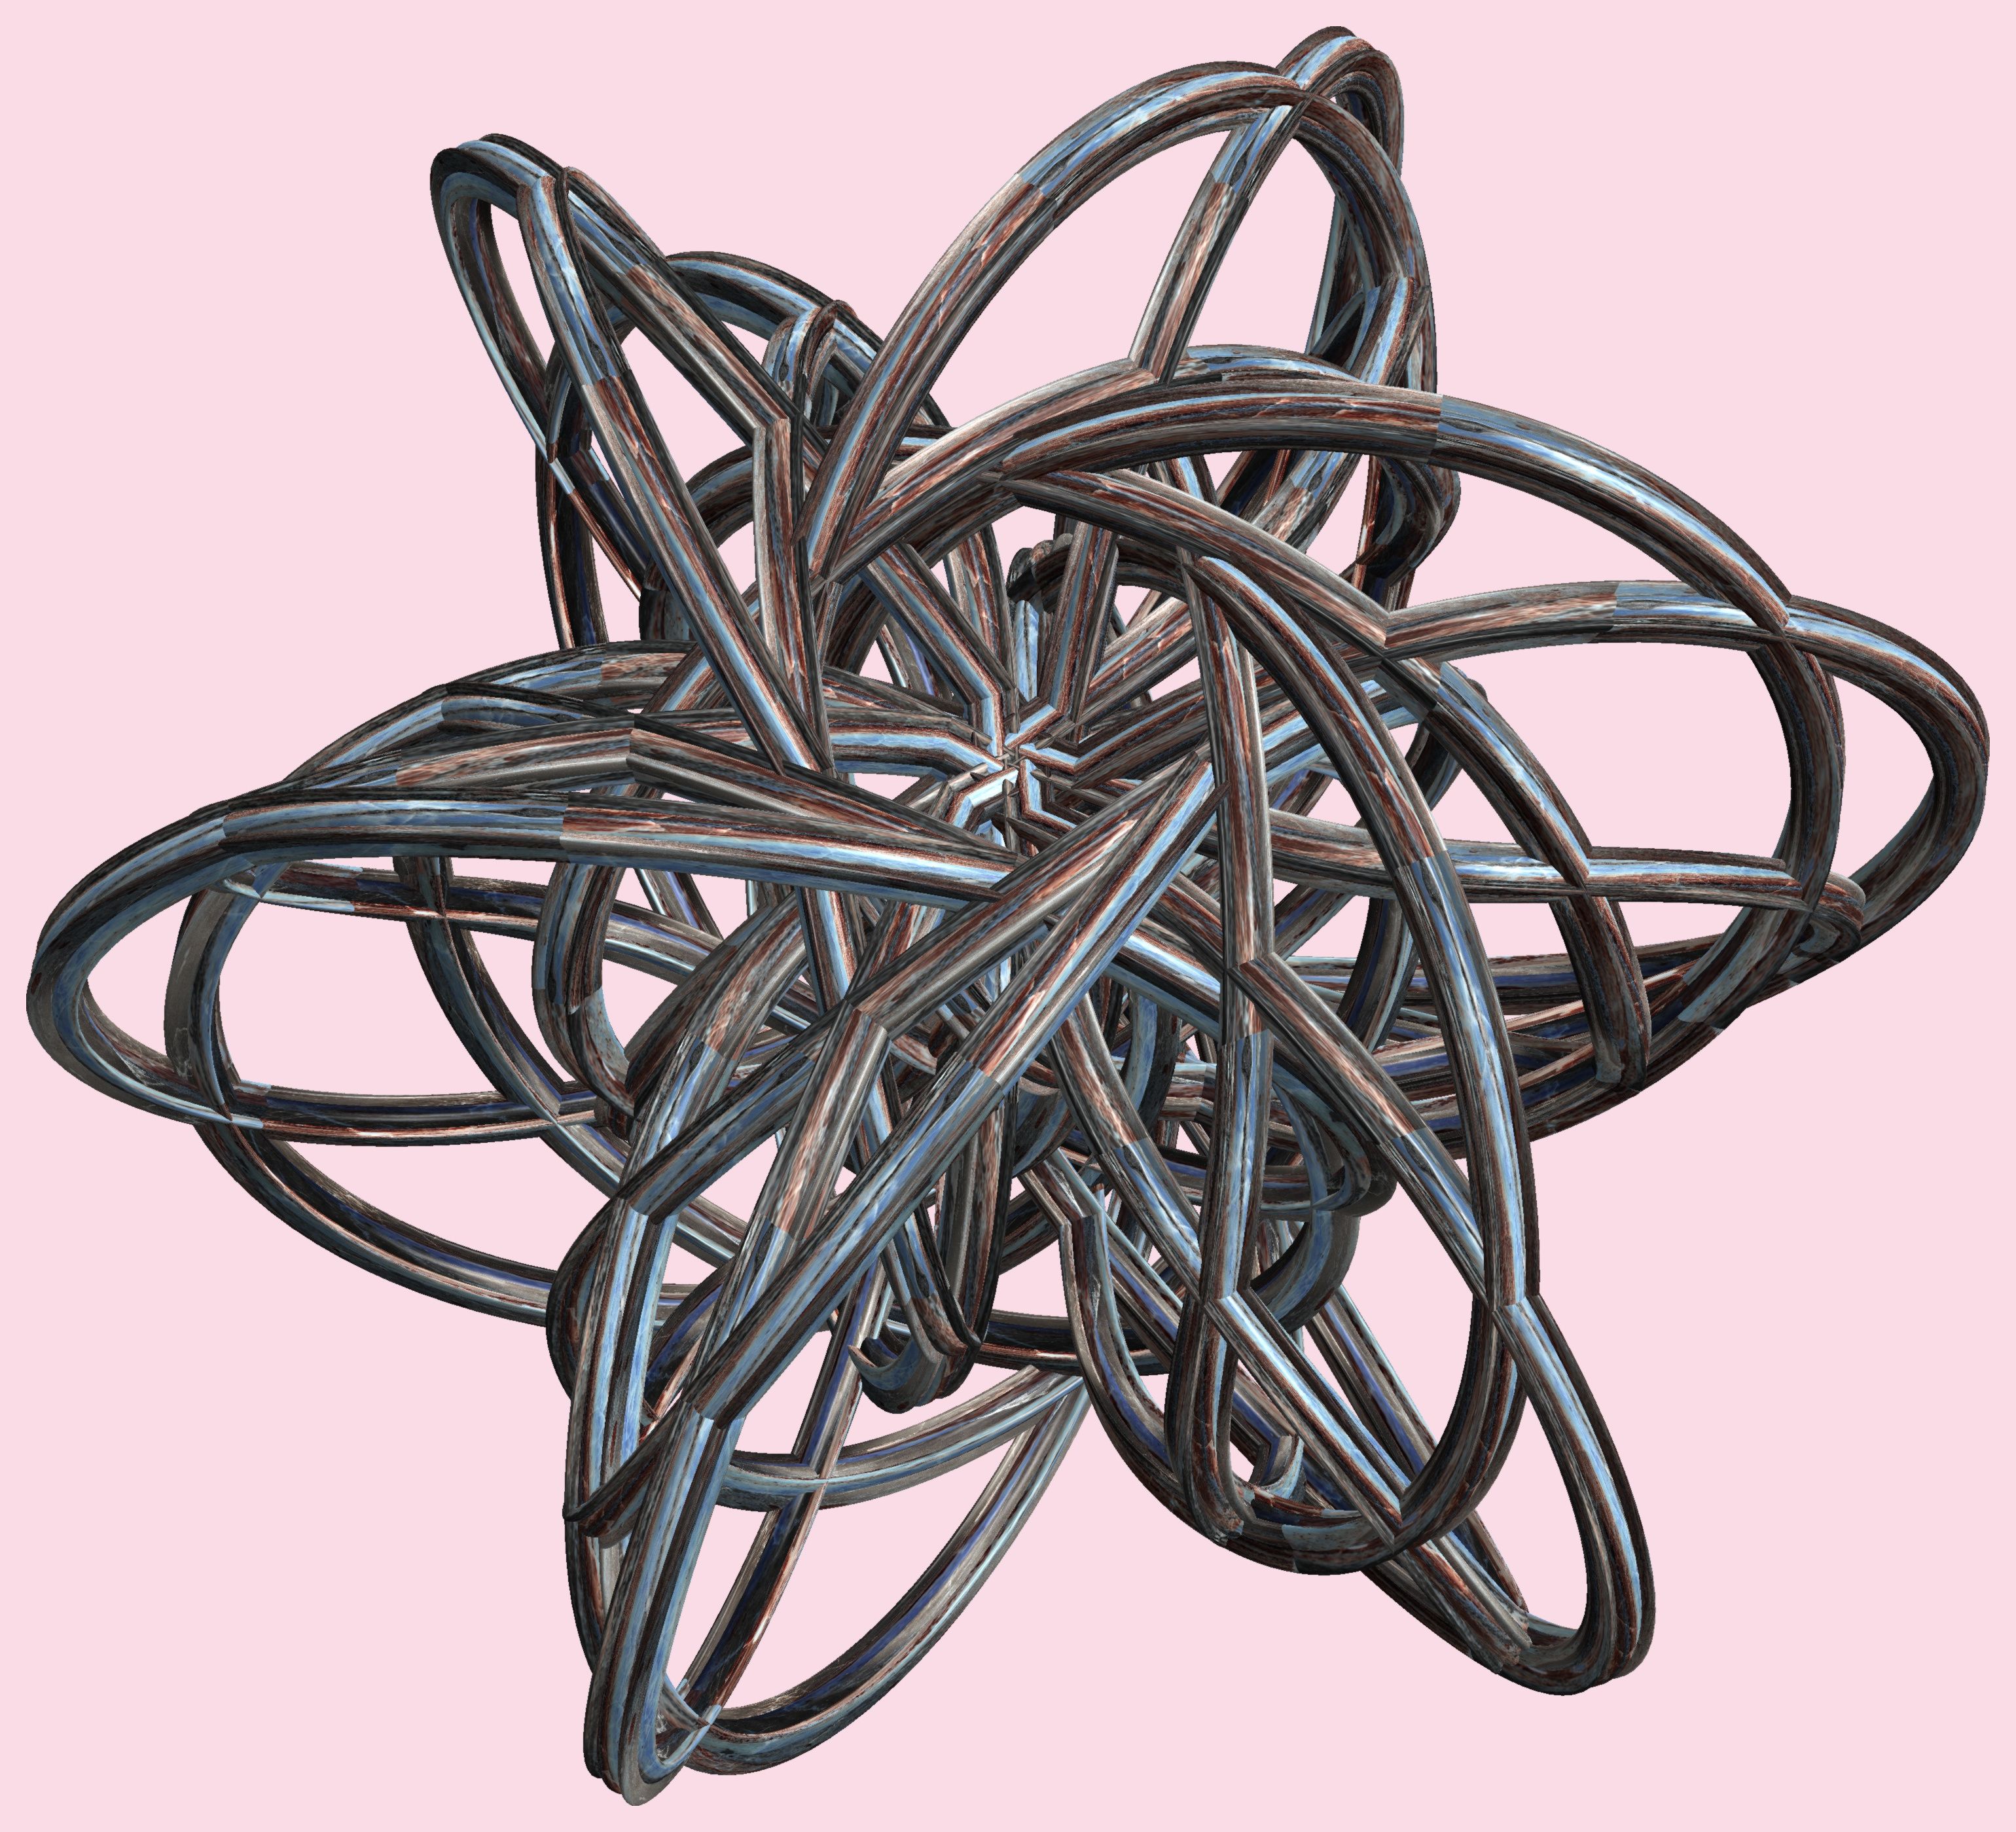
structure, wheel, texture, pattern, metal, lighting, bridle, sculpture, figure, design, symmetry, 3d, graphic, iron, torus, mathematica, cg, parametricplot3d, code, program, algorithm, abstruct, mapping, lissajous, fashion accessory